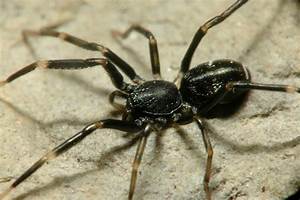
Label: spider